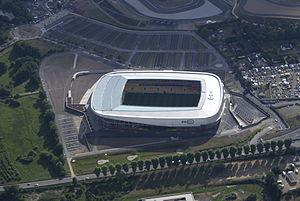
Cet article présente une liste des principaux stades en France. Généralement dédiés à un sport et réservés par un club particulier, certains stades sont cependant susceptibles d'accueillir plusieurs disciplines, à l'image du Stade de France où sont aussi bien organisés des rencontres de football et de rugby à XV que des événements d'athlétisme.
Le Antarès-Technoparc, aussi simplement nommé « Technoparc », est la principale voie d'accès située au sud de la ville du Mans. C'est un quartier d'affaires et d'innovation technologique voué au tertiaire et aux loisirs rebaptisé « pôle d'excellence sportive ».
Le Mans Football Club est un club de football français basé et fondé au Mans le 12 juin 1985 sous le nom de Le Mans Union Club. Le club est issu de la fusion de l'Union sportive du Mans, dont il reprend le matricule, et du Stade olympique du Maine.